Campaign history of the Roman military

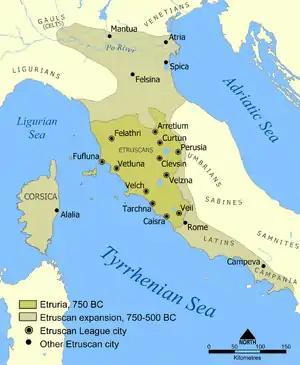
Map showing Rome's Etruscan neighbours

Knowledge of Roman history stands apart from other civilizations in the ancient world. Its chronicles, military and otherwise, document the city's very foundation to its eventual demise. Although some histories have been lost, such as Trajan's account of the Dacian Wars, and others, such as Rome's earliest histories, are at least semi-apocryphal, the extant histories of Rome's military history are extensive.